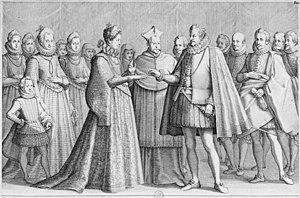
Le mariage de Ferdinando